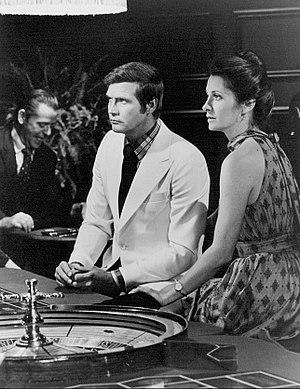
Elizabeth Ashley, de son vrai nom Elizabeth Ann Cole, est une actrice américaine née le 30 août 1939 à Ocala en Floride aux États-Unis.